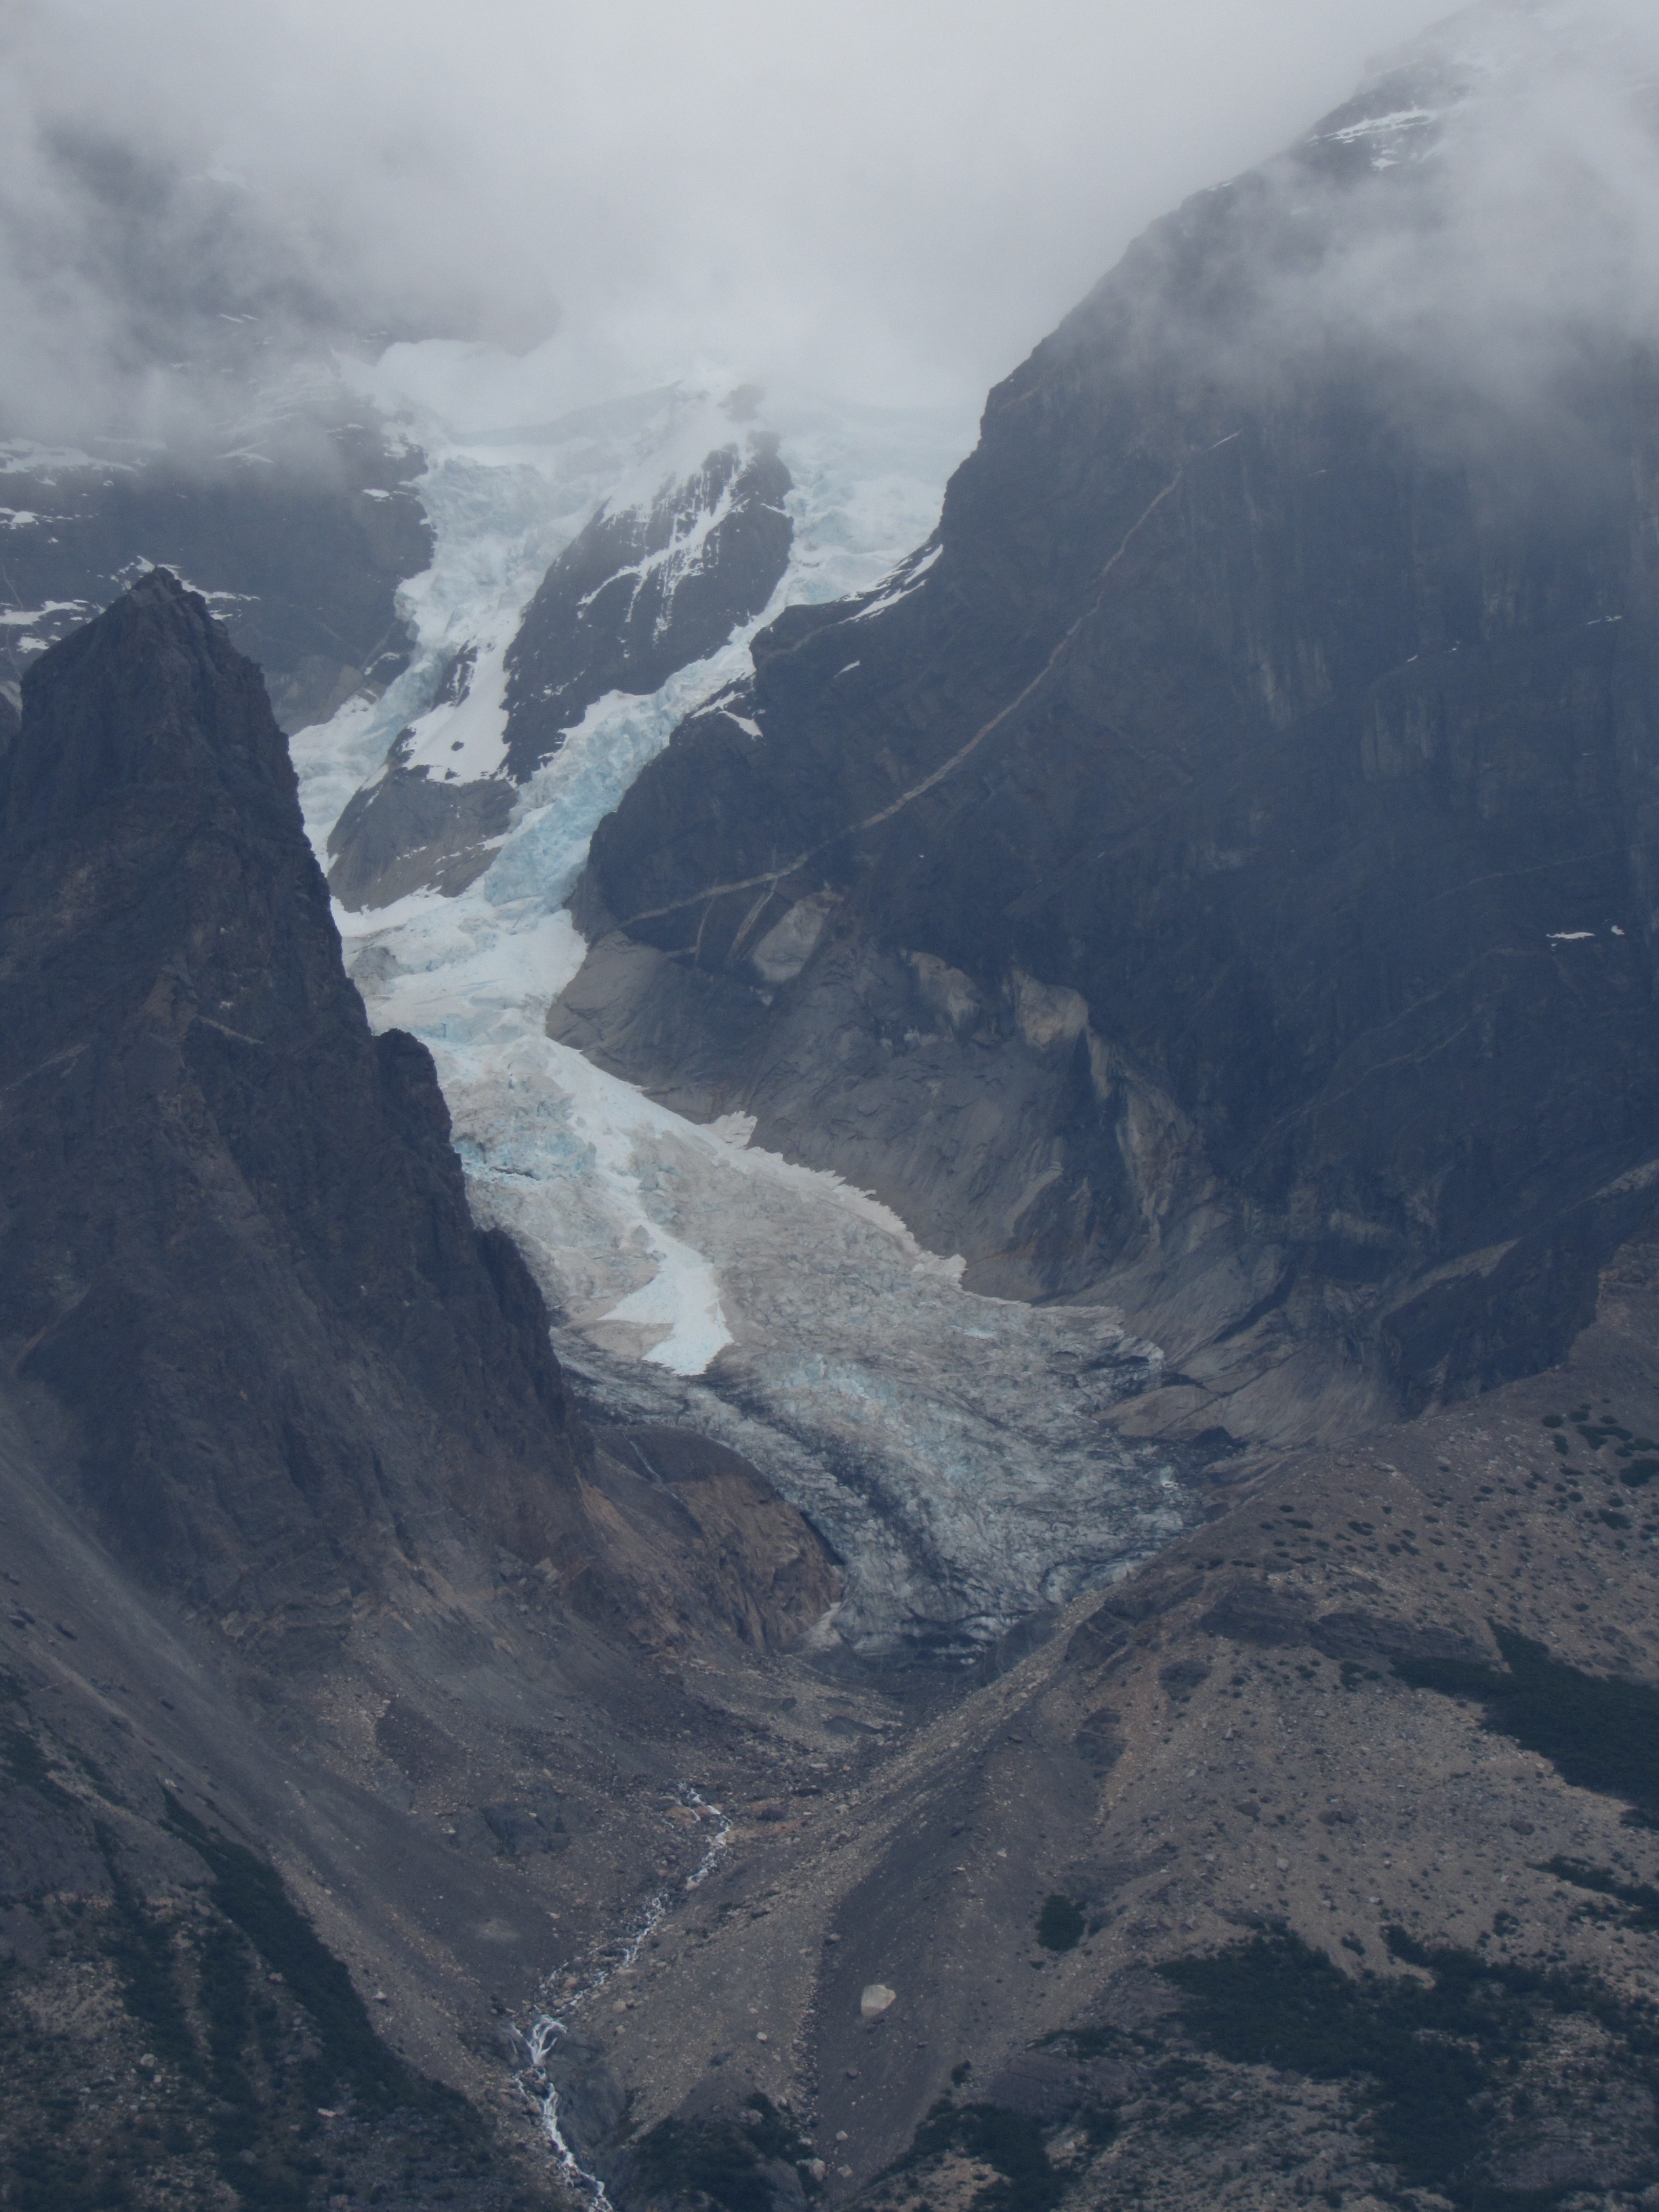
mountain, mountain range, ice, glacier, fjord, ridge, summit, chile, alps, plateau, cirque, patagonia, torres, landform, mountain pass, paine, geographical feature, atmospheric phenomenon, mountainous landforms, glacial landform, geological phenomenon